Cuba Street, Wellington

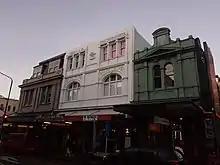

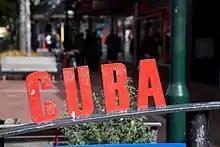
Cuba Street sign

Cuba Street is a prominent city street in Wellington, New Zealand. Among the best known and most popular streets in the city, the Cuba precinct has been labelled Wellington's cultural centre, and is known for its high-per-capita arts scene the world over.